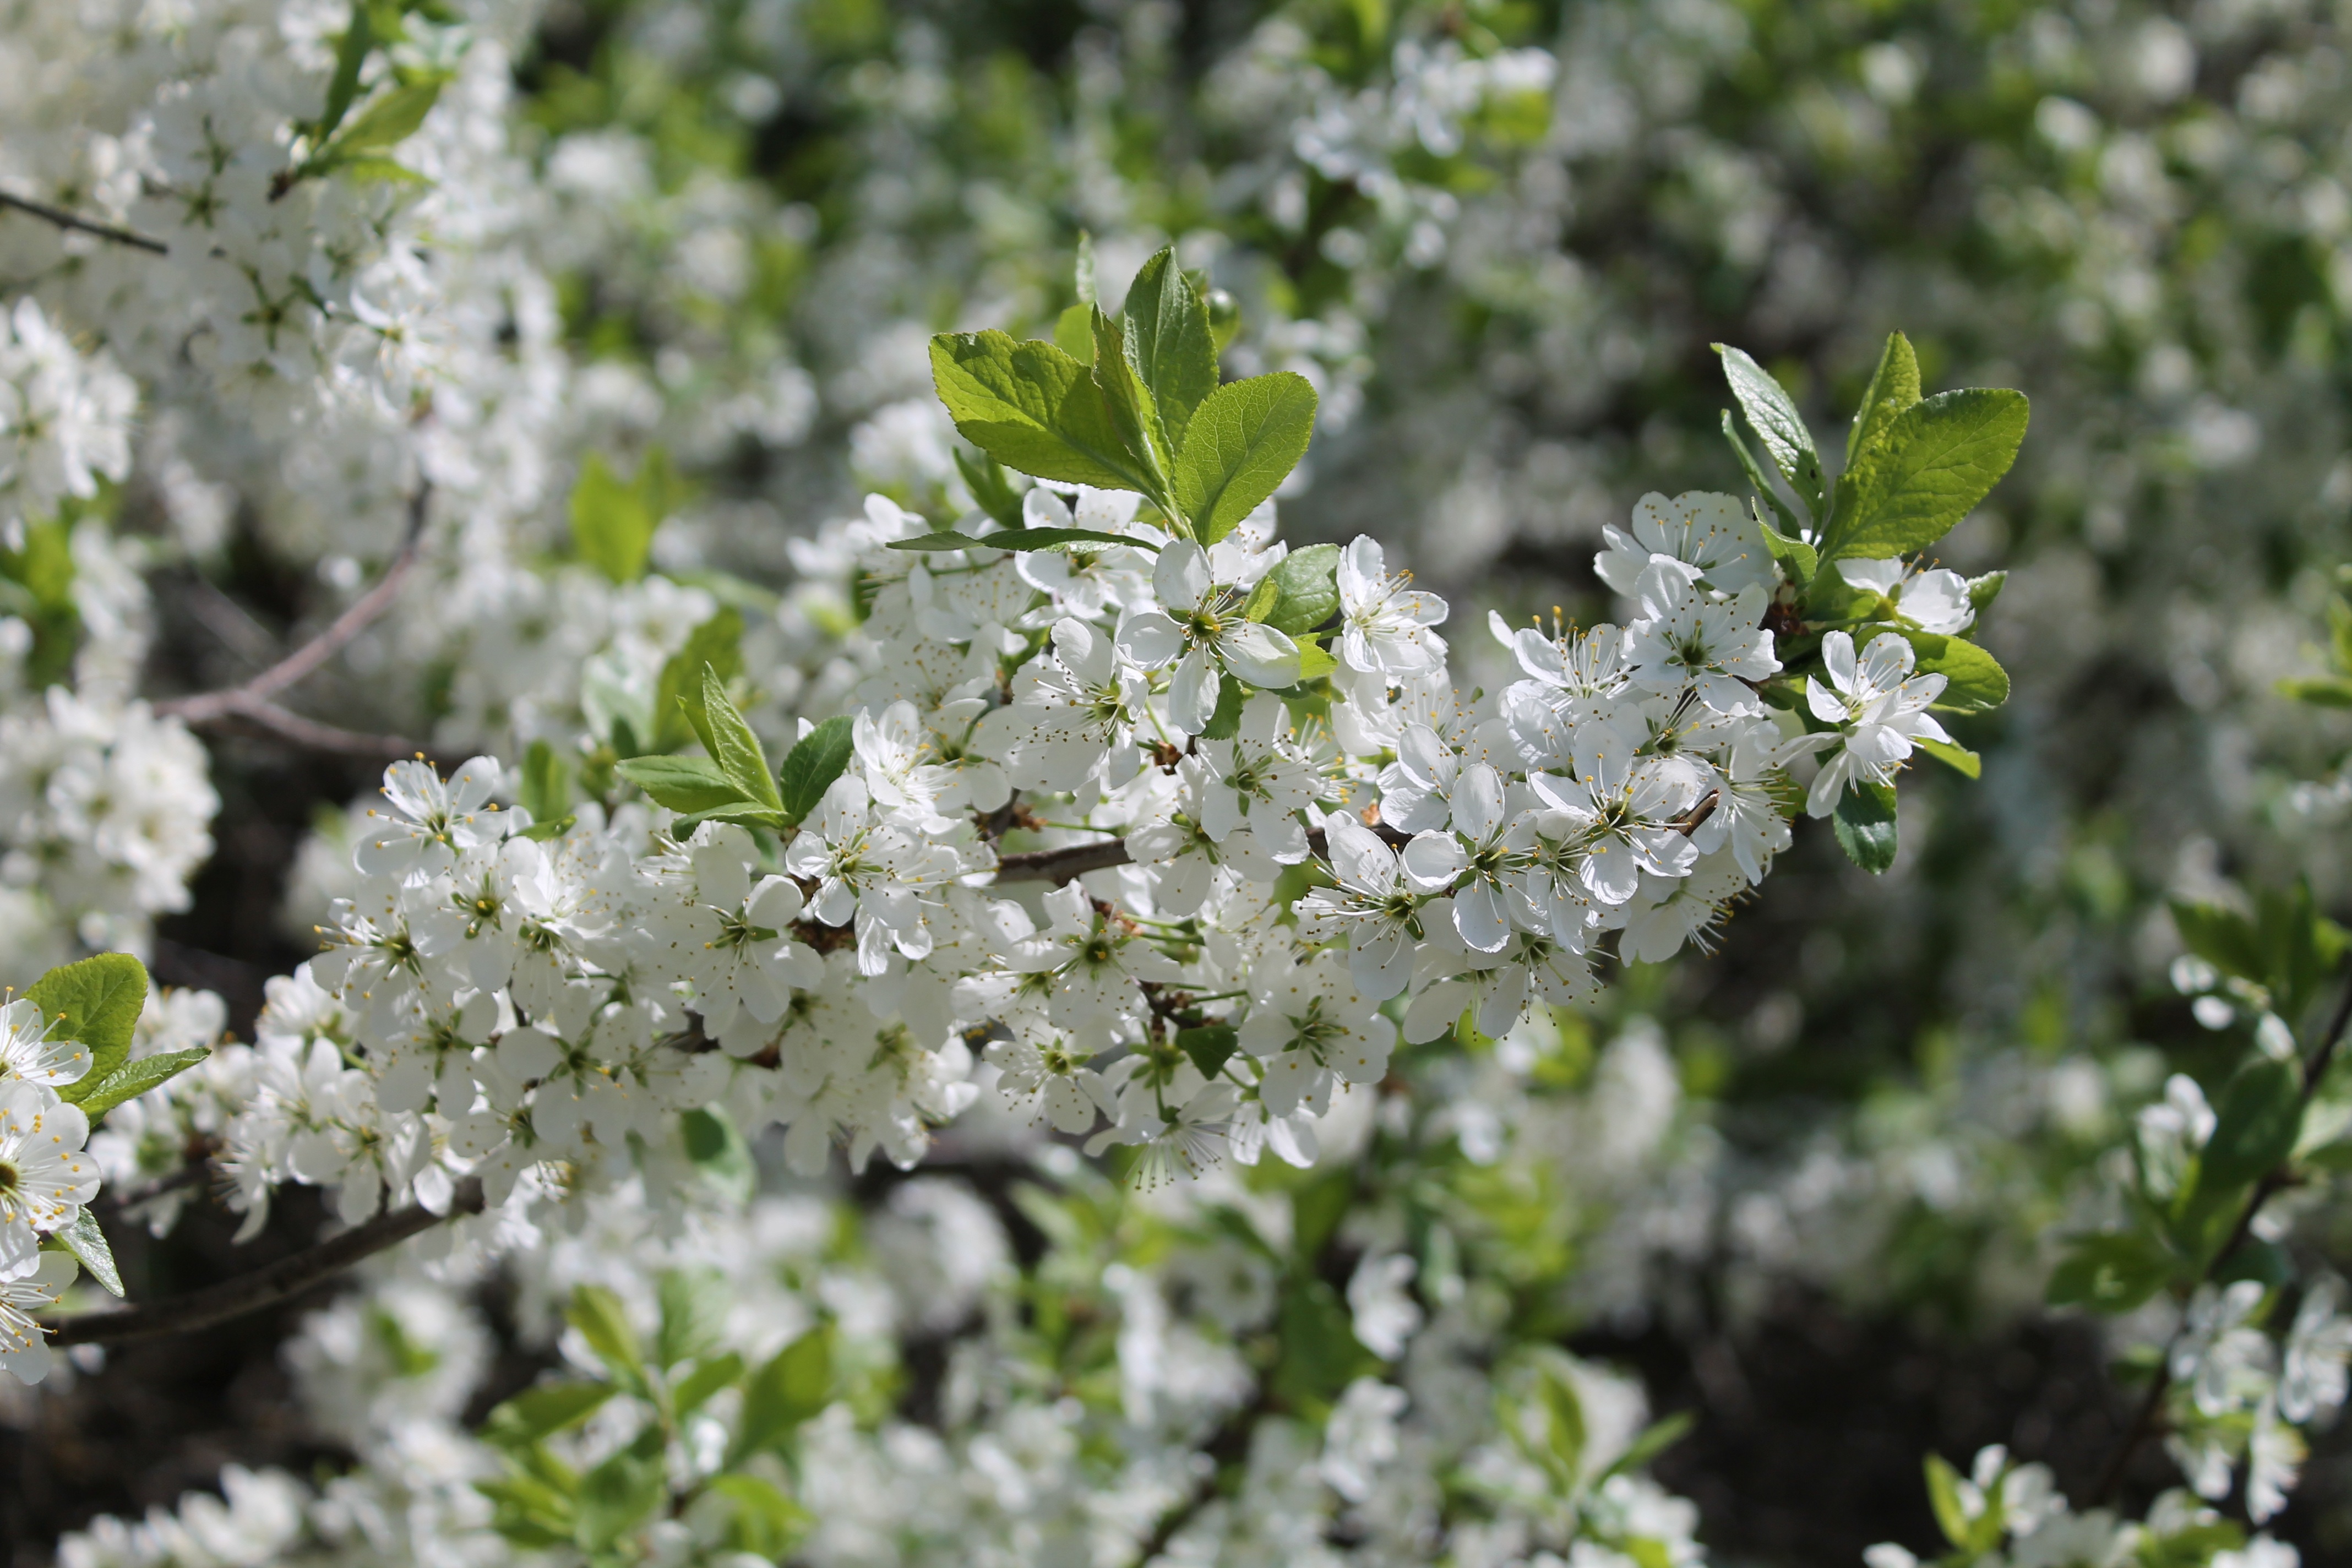
tree, nature, branch, blossom, plant, white, leaf, flower, bloom, food, spring, green, produce, botany, flora, flowers, shrub, beauty, just, beautiful, lilac, handsomely, flowering plant, woody plant, land plant